Trichius gallicus

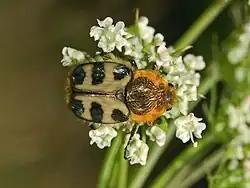

These beetles are present in most of Europe, they are about 10 millimeters long and can be encountered from May through July feeding on flowers.